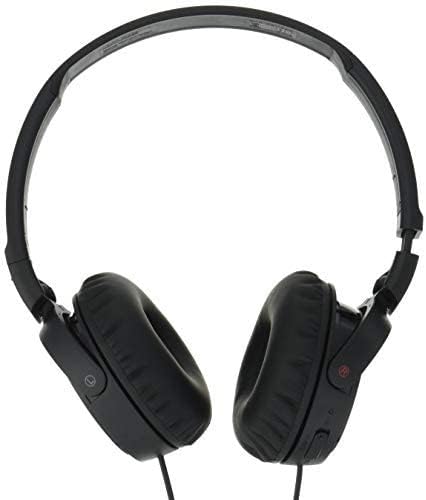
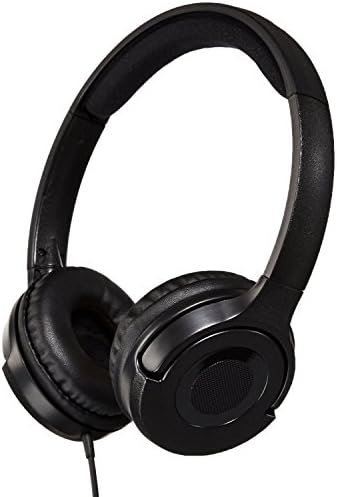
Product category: headphones
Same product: no